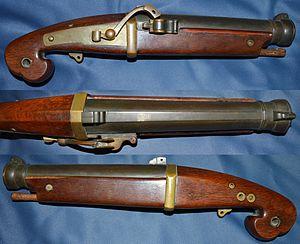
L'arquebuse est une arme à feu de portée effective limitée, assez lourde et encombrante mais dont on pouvait épauler les dernières versions.